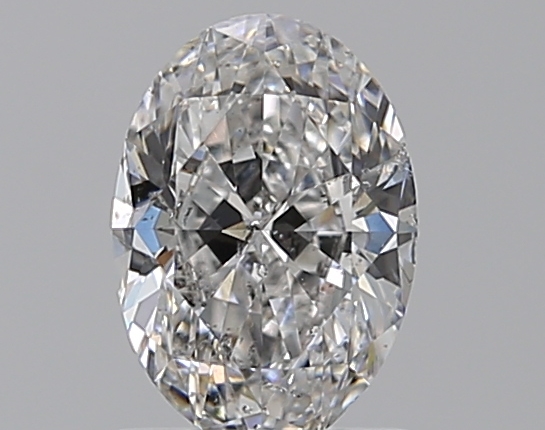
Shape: oval
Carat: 0.96
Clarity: SI2
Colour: F
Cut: EX
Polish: EX
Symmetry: VG
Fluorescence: N
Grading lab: GIA
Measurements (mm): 7.72 x 5.39 x 3.4